Tremblay, Ille-et-Vilaine

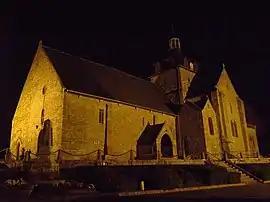
The church in Tremblay

Tremblay is a former commune in the Ille-et-Vilaine department of Brittany in northwestern France. On 1 January 2019, it was merged into the new commune Val-Couesnon.